Elizabeth Safrit

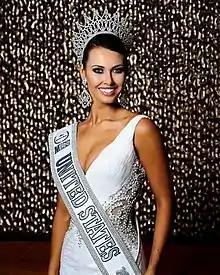
Miss United States 2014

Elizabeth Safrit Bull (born May 27, 1992) is an American model and beauty pageant titleholder who was crowned Miss United States 2014. She then represented her country at Miss World 2014 where she placed 2nd Runner-up. Safrit holds a degree in political science from the University of South Carolina and a master's degree from Georgetown University. In 2017, Safrit became the National Director of the United States franchise for the Miss World competition. In 2019, she married Charlie Bull in Lake Nona, Florida.